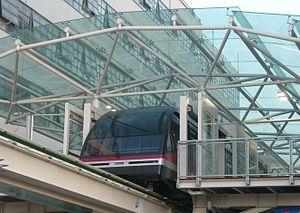
Le people-mover de Venise est un transport hectométrique construit par Doppelmayr. Il relie depuis le 19 avril 2010 le Tronchetto à la Piazzale Roma dans le quartier de Santa Croce.